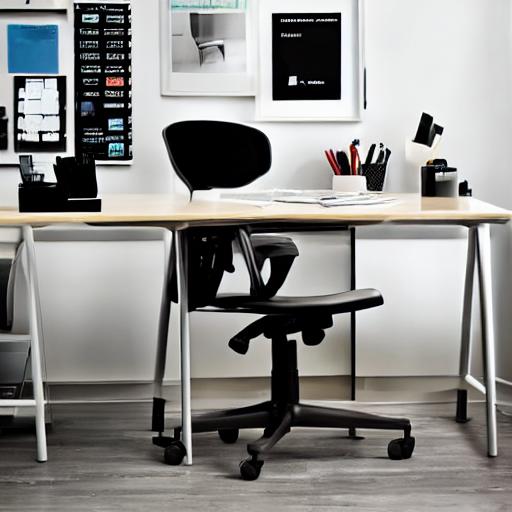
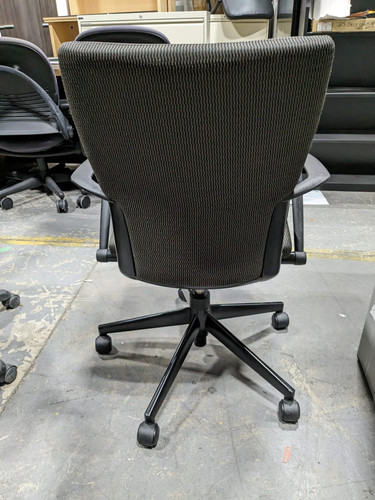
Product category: items_chair
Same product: no